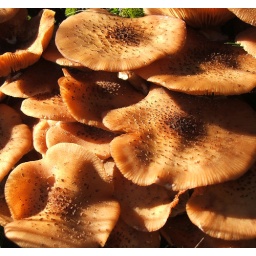
No idea what it is but found plenty while walking the dog in the forest yesterday